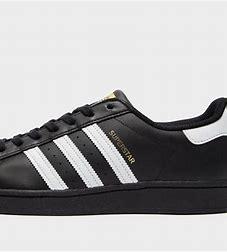
Brand: adidas
Model: Originals Superstar